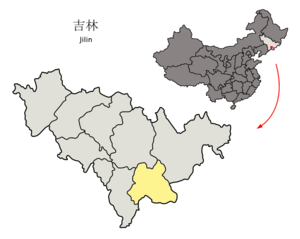
Baishan
Baishans beliggenhed i Jilin
Baishan er en by på præfekturniveau i den sydøstlige del af provinsen Jilin i Folkerepublikken Kina. Baishan har et areal på 17.485 km² og ca. 1,29 millioner indbyggere.